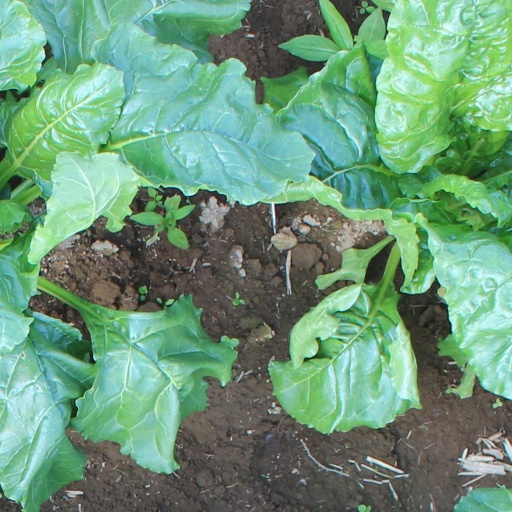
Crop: sugar beet